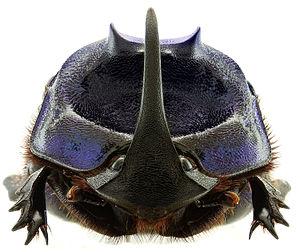
Coprophanaeus lancifer L. vue de face
Renaud Paulian, né le 28 mai 1913 à Neuilly-sur-Seine et décédé le 16 août 2003 à Bordeaux, est un naturaliste français. Il fut selon l'entomologiste Henri-Pierre Aberlenc « sans aucun doute l’un des plus grands entomologistes du XXᵉ siècle ».